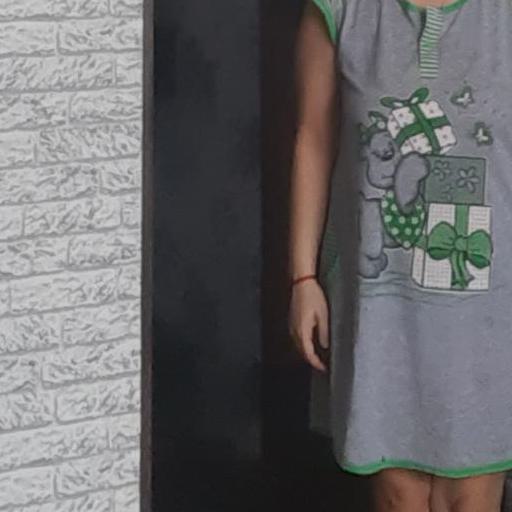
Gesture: no_gesture